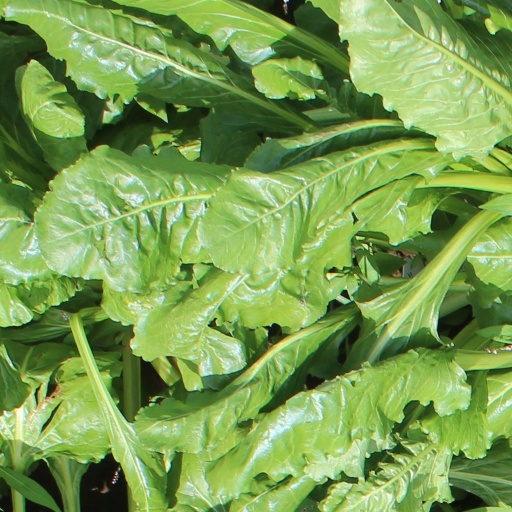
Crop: sugar beet